Atlantic Beach pie
Also known as:
Category: dessert (pie)
Cuisine: American
Associated cuisines: American
Area: North Carolina
Countries: United States
Region: Northern America

The dish is a type of lemon curd pie which uses a saltine crust and whipped cream topping sprinkled with salt. The pie uses a crust containing saltines, butter, and sugar and a curd containing lemons or limes, condensed milk, and egg yolks. The curd is topped with a sweetened whipped cream and then finishing salt and/or lemon zest. The pie is notable for the speed and ease with which it can be made.

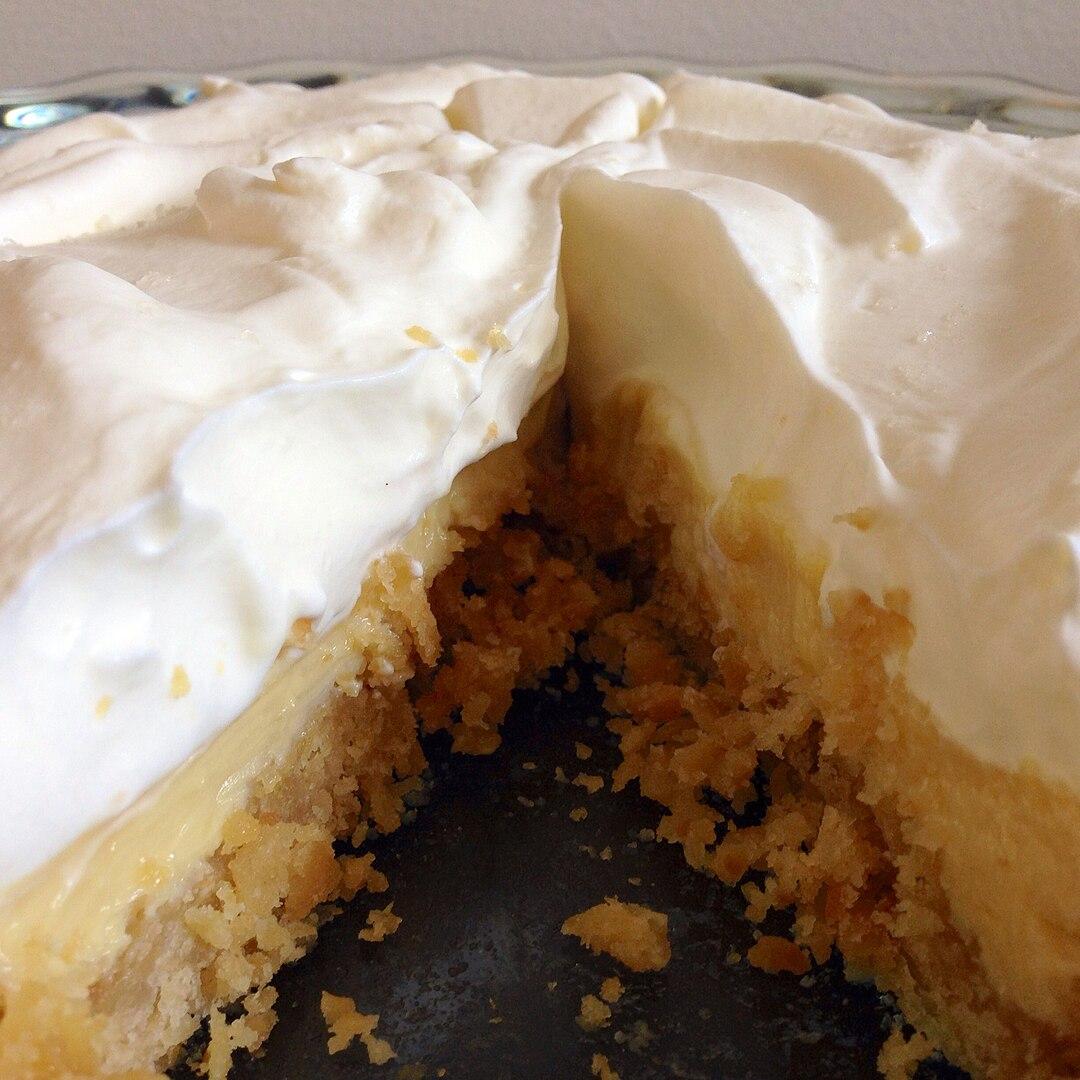
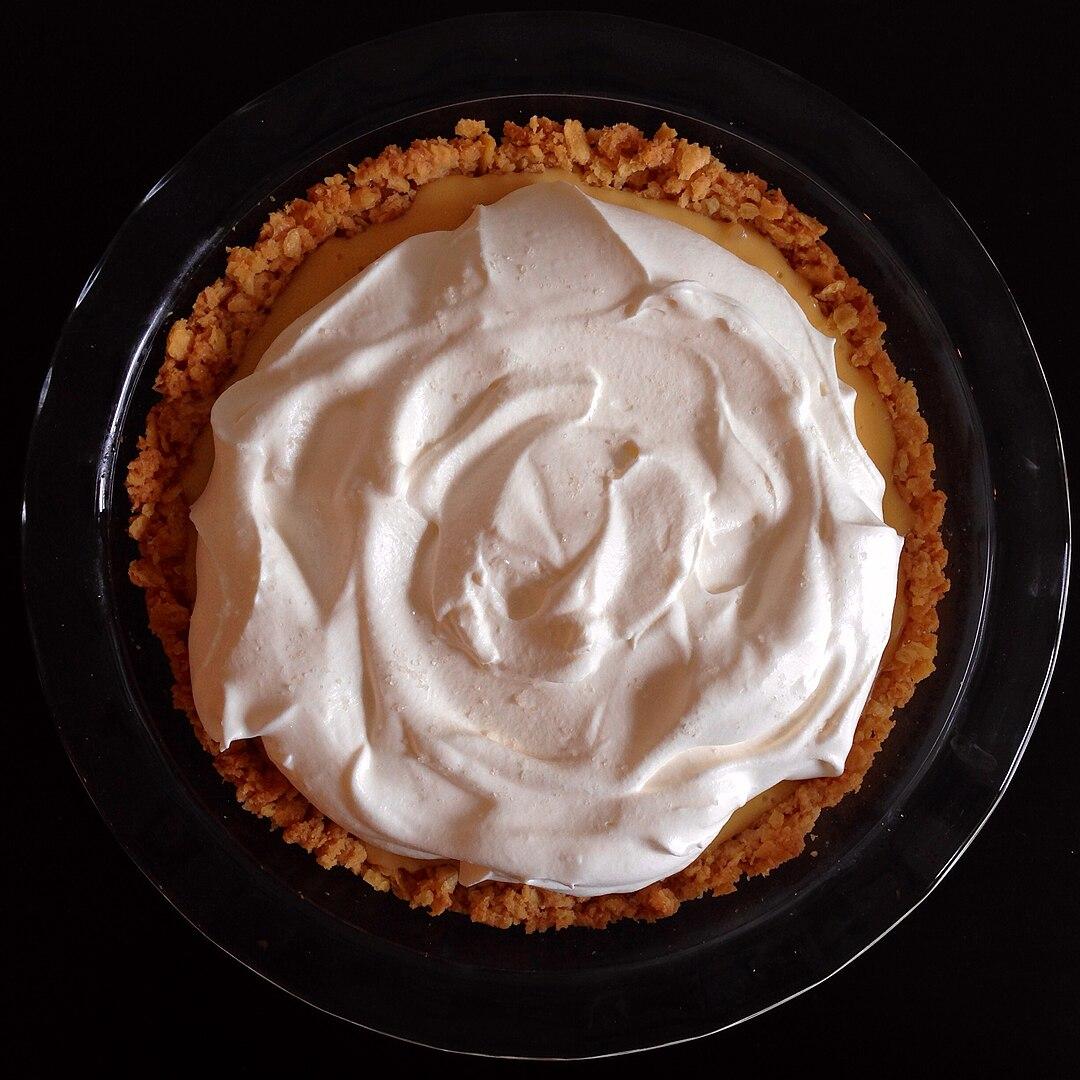